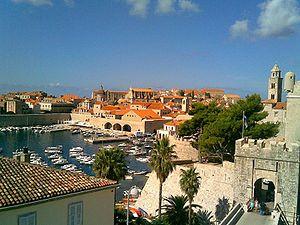
Les Balkans sont une des trois « péninsules » de l'Europe du Sud, mais cette appellation traditionnelle est parfois contestée en l'absence d'un isthme : les géographes préfèrent le terme de « région ». Elle est bordée par des mers sur trois côtés : la mer Adriatique et la mer Ionienne à l'ouest, la mer Égée au sud et la mer de Marmara et la mer Noire à l'est. Au nord, on la délimite généralement par les cours du Danube, de la Save et de la Kupa. Cette région couvre une aire totale de plus de 550 000 km² et regroupe une population de près de 53 millions d’habitants.